Alternate bass

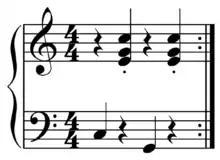
Oom-pah played by accordion on C major chord with alternate bass .

In music, alternate bass is a performance technique on many instruments where the bass alternates between two notes, most often the root and the fifth of a triad or chord. The perfect fifth is often, but not always, played below the root, transposed down an octave creating a fourth interval. The alternation between the root note and the fifth scale degree below it creates the characteristic sound of the alternate bass.